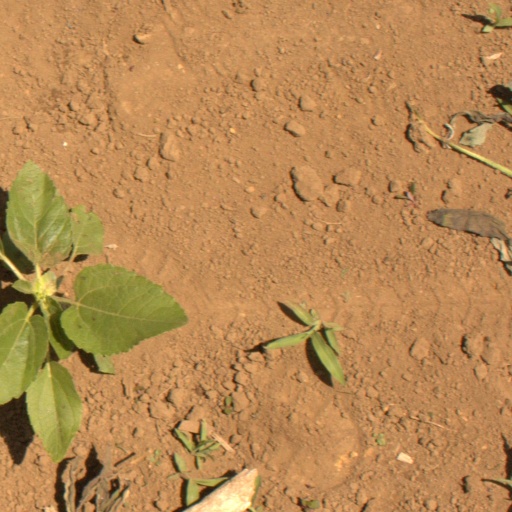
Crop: Jerusalem artichoke